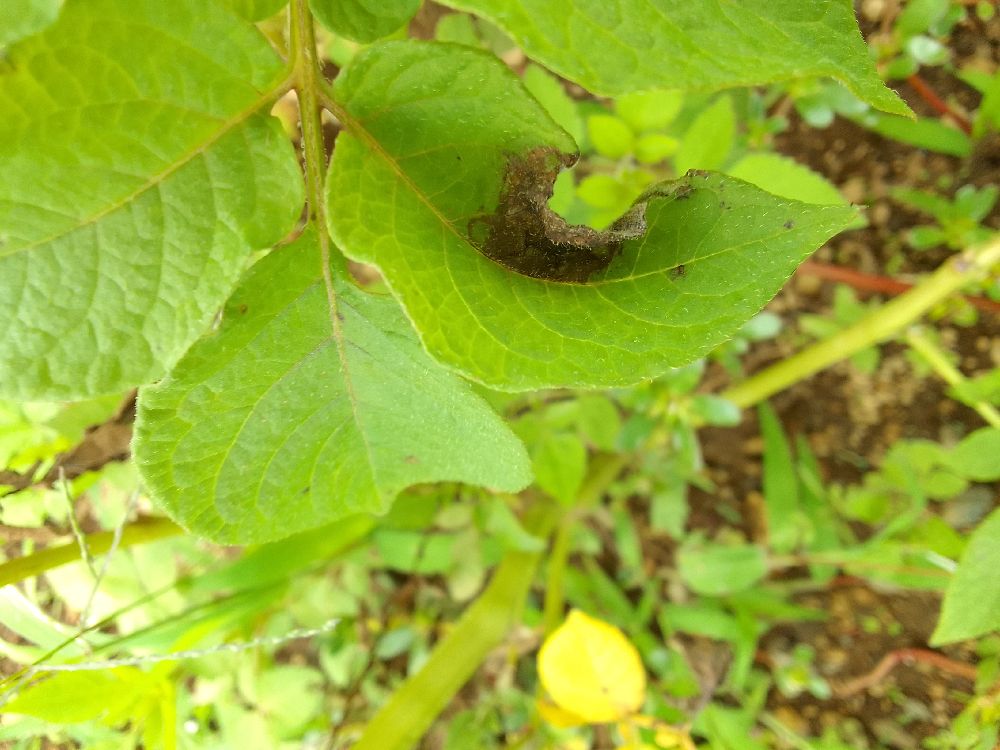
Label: Late blight